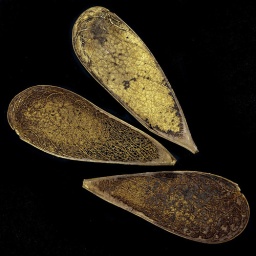
The tree is still in flower (yellow flowers), but sheds already seeds.